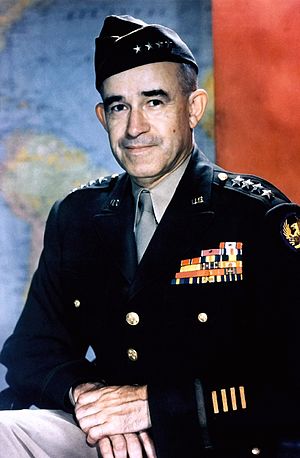
Omar Bradley
Omar Bradley fotograferet i 1949
General of the Army Omar Nelson Bradley var en af de højest placerede officerer i den amerikanske hær under kampene i Nordafrika og Europa under 2. verdenskrig. Han var den sidste femstjernede general i USA.